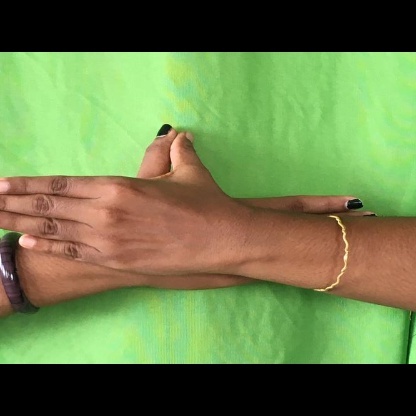
Mudra: Garuda